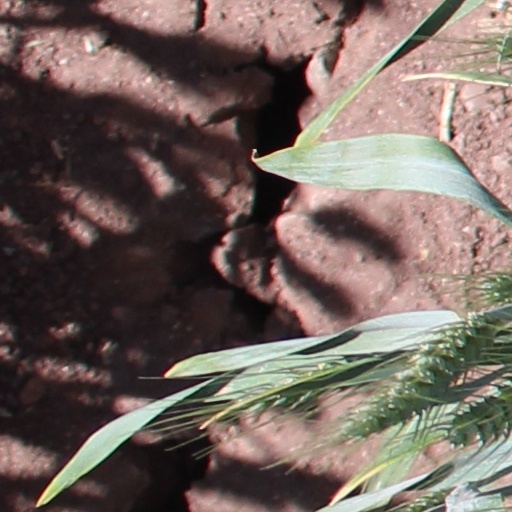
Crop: wheat